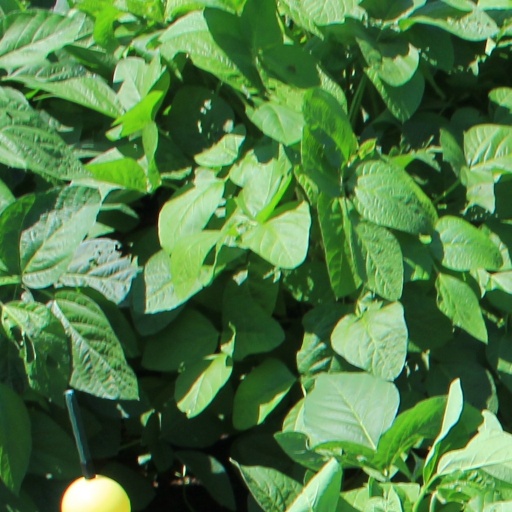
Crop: soybean